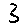
Label: 3